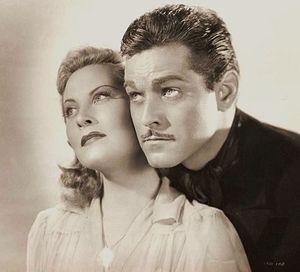
Rencontre à Londres est un film américain réalisé par Edwin L. Marin, sorti en 1943.
Simone Roussel, dite Michèle Morgan, est une actrice française née le 29 février 1920 à Neuilly-sur-Seine et morte le 20 décembre 2016 dans la même ville.
Alan Curtis est un acteur américain.